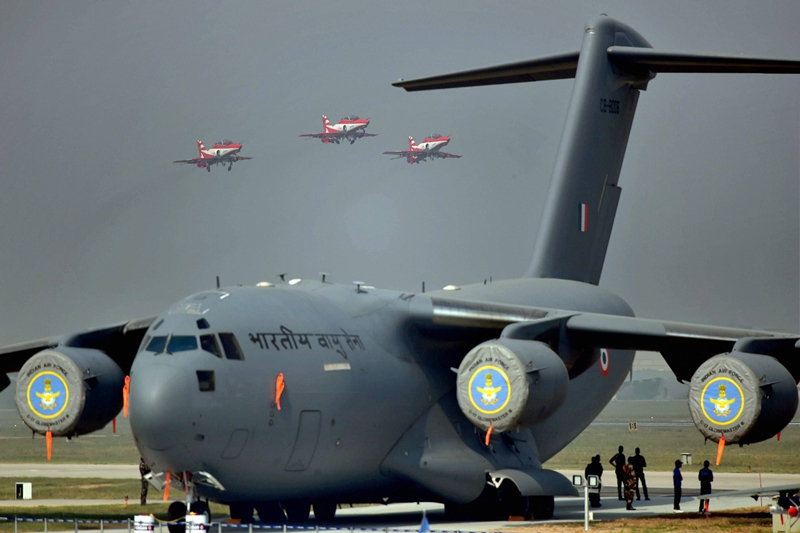
Vehicle type: Planes